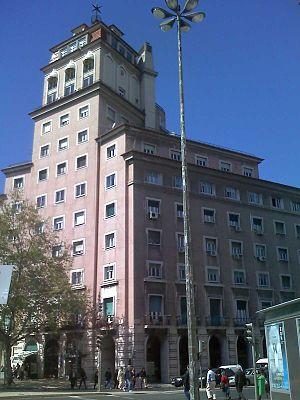
Le Style portugais suave est un type d'architecture utilisé au Portugal aussi bien pour les bâtiments publics que privés, essentiellement pendant la période allant des années 1940 au début de la décennie 1950. Ce style architectural est aussi appelé style nationaliste, style traditionnel ou style de l'État nouveau mais cette dernière dénomination est malvenue puisque durant cette période de régime de l'Estado Novo divers styles ont été appliqués pour les bâtiments publics.